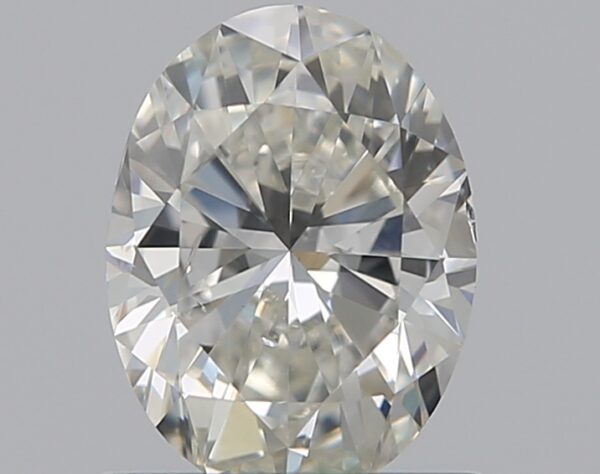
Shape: oval
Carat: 0.7
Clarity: SI1
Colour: I
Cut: VG
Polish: EX
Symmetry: GD
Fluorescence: F
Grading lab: GIA
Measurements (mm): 6.63 x 4.97 x 3.21